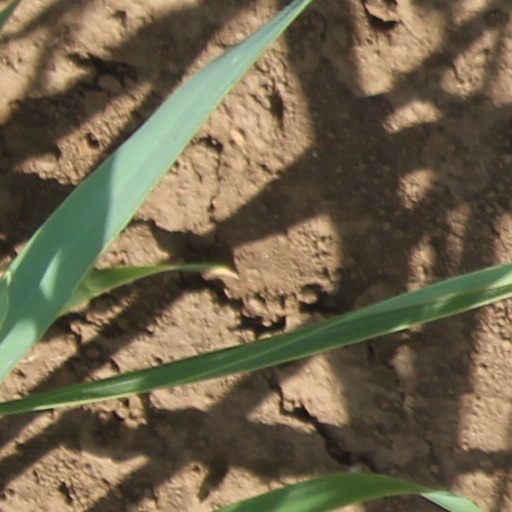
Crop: wheat